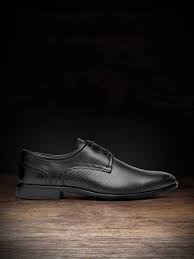
Label: Brogue